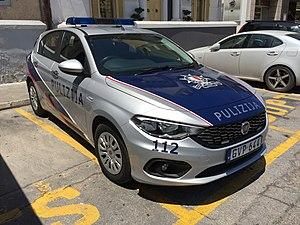
Fiat Tipo Pulizija (Malte)
Les Forces de police maltaises sont chargées des missions de police dans la République de Malte. Elle relève de la responsabilité du ministère des Affaires intérieures et de la Sécurité nationale et ses objectifs sont définis dans "The Police Act", chapitre 164 de la loi maltaise.